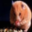
Label: hamster